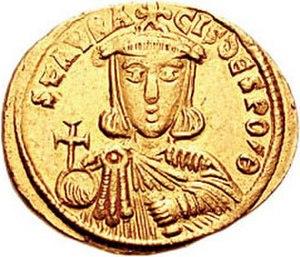
La liste des empereurs byzantins présente les empereurs de l'Empire byzantin. À partir du règne d'Héraclius, les empereurs portent le titre de basileus.